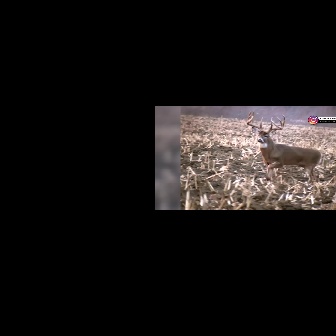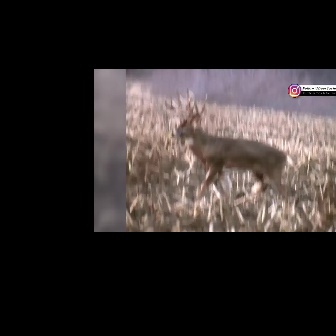
  Please identify the target specified by the bounding box [246,110,322,185] in the first image and locate it in the second image. Return the coordinates in [x_min,y_min,x_max,y_max] format.
Answer: [163,87,288,212]